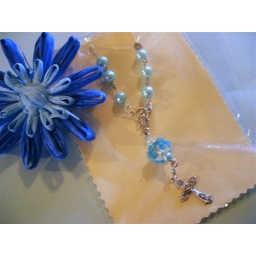
car rosary in sky blue